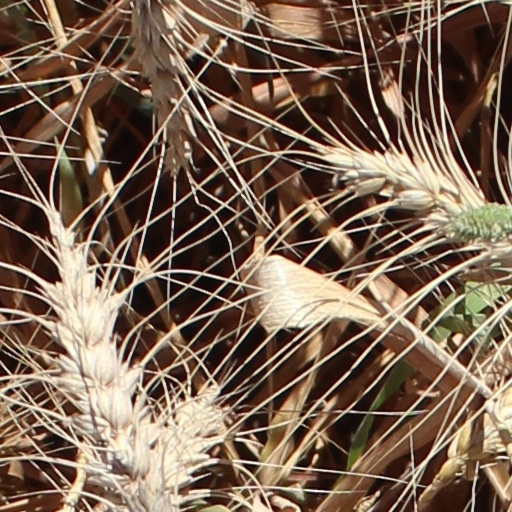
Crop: wheat